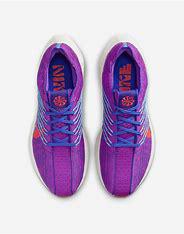
Brand: Nike
Model: Pegasus Turbo Next Nature